Reino Häyhänen

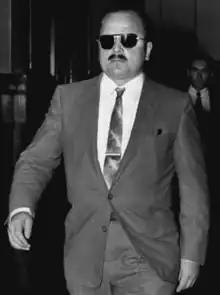
Undated photograph of Reino Häyhänen

Reino Häyhänen (May 14, 1920 – February 17, 1961) was a Soviet intelligence officer of the KGB who defected from the Soviet Union to the United States in May 1957. Häyhänen surrendered information on Soviet espionage activities that solved the Hollow Nickel Case for the FBI, and led to the arrest of his KGB partner Rudolf Abel and other Soviet spies in the United States and Canada.